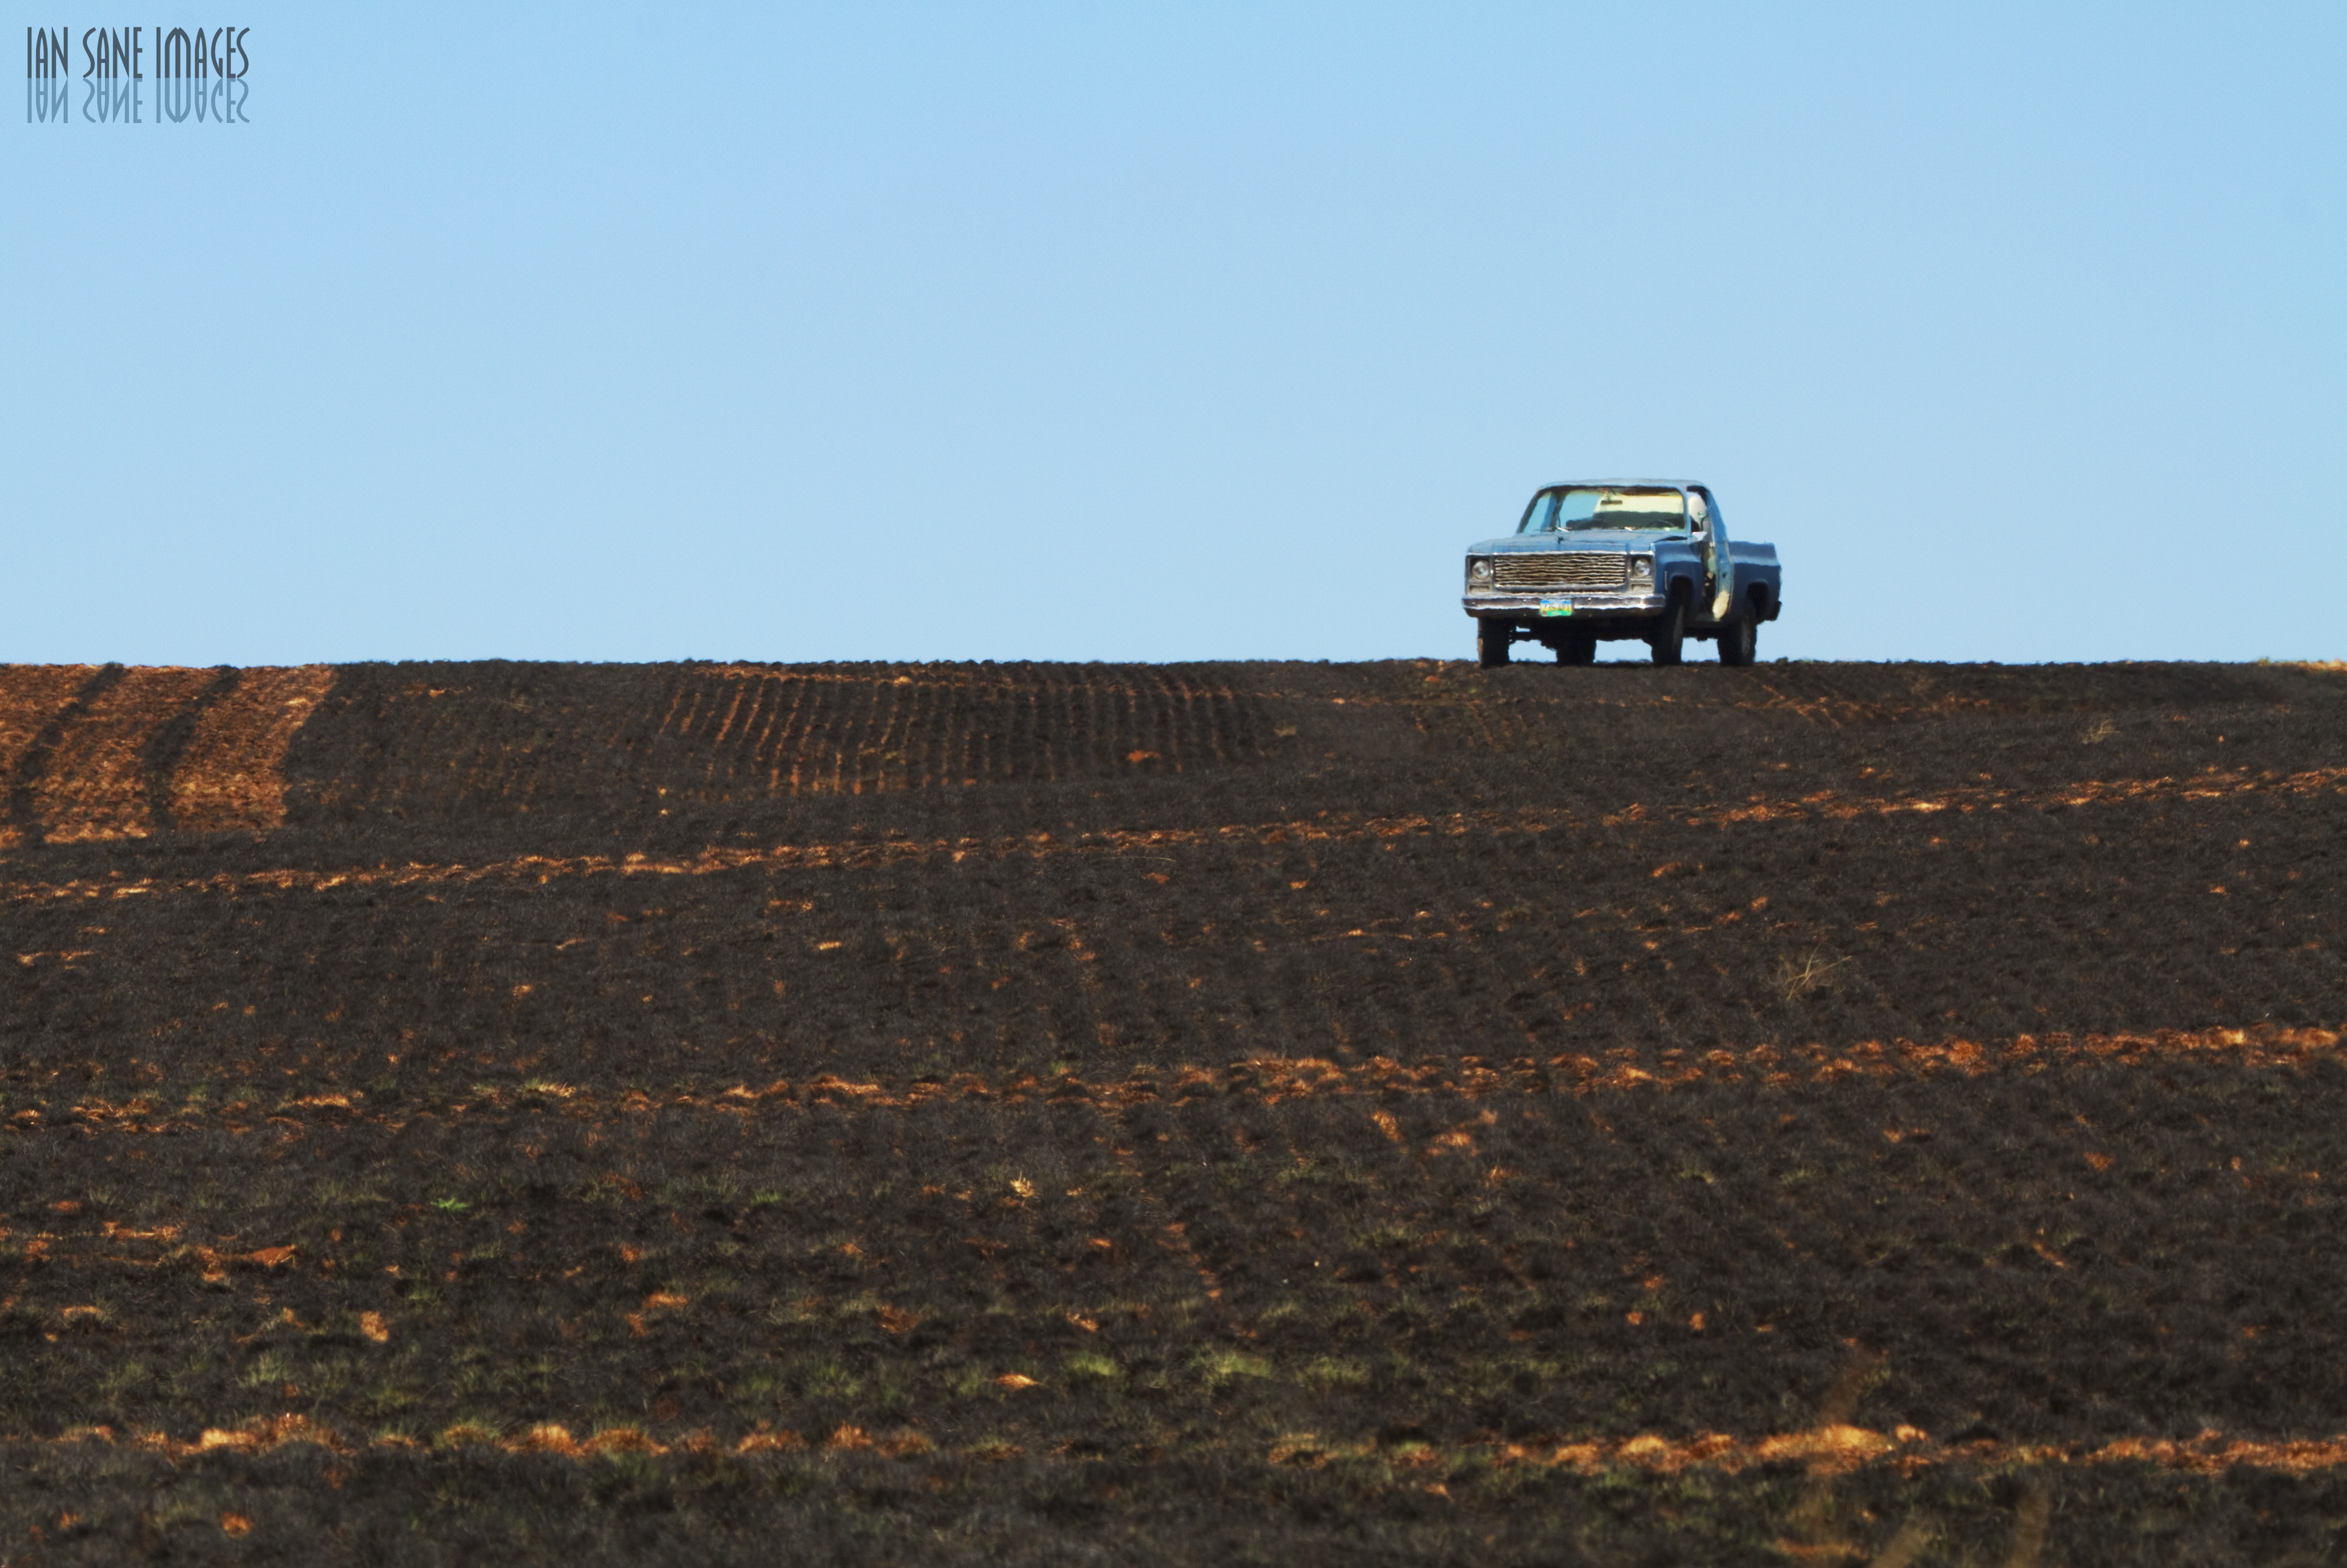
landscape, horizon, mountain, sky, field, prairie, hill, desert, asphalt, truck, lens, canon, soil, blue, agriculture, plain, eos, is, the, minimalism, pickup, plateau, 7d, out, images, usm, ecosystem, burned, oregon, ian, in, sane, sublimity, f4556l, ef10040mm, yonder, bsns, rural area, natural environment